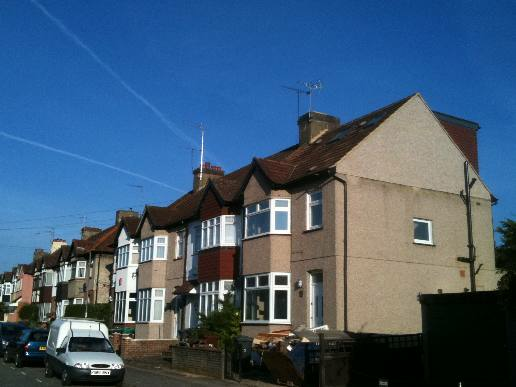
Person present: No